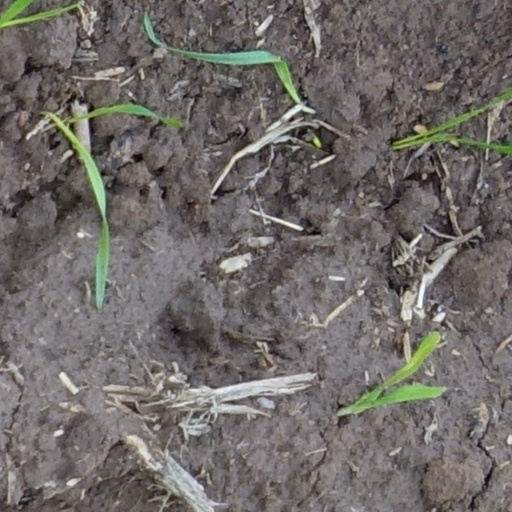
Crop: wheat